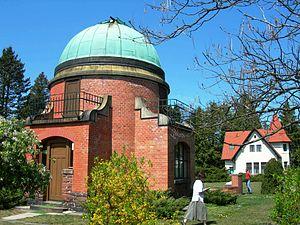
L'observatoire d'Ondřejov est un observatoire astronomique de l'Institut astronomique de l'Académie tchèque des sciences. Il est situé dans la commune d'Ondřejov, à 33 km au sud-est du centre de Prague.